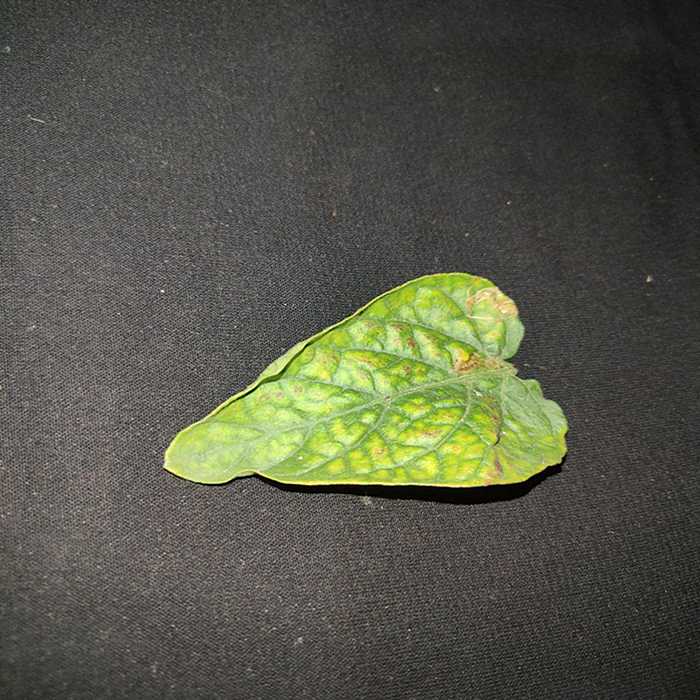
Plant: Tomato
Label: Tomato spotted wilt